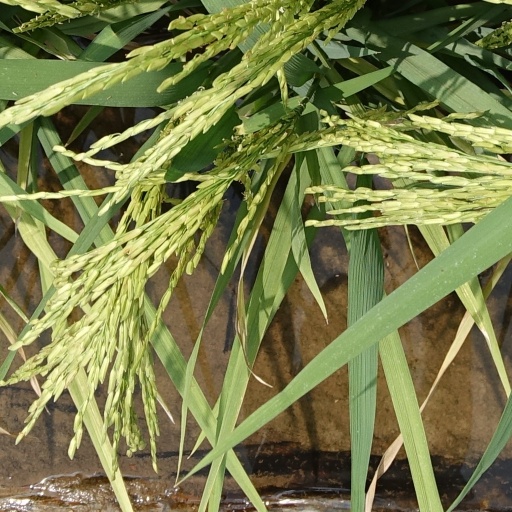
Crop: rice